Cathay Central Plaza

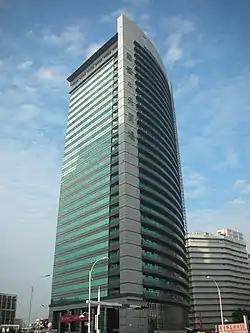

The Cathay Central Plaza, formerly known as Wang-Xiang Central Plaza, is a 30-story, skyscraper office building completed in 2000 in Cianjhen District, Kaohsiung, Taiwan. Designed by Liu Associates, this building has a triangular footprint and is topped by a pyramid. It is owned by the Mountain Group, which also owns the Shr-Hwa Financial Center in Kaohsiung. As of February 2021, it is the 24th tallest building in Kaohsiung.